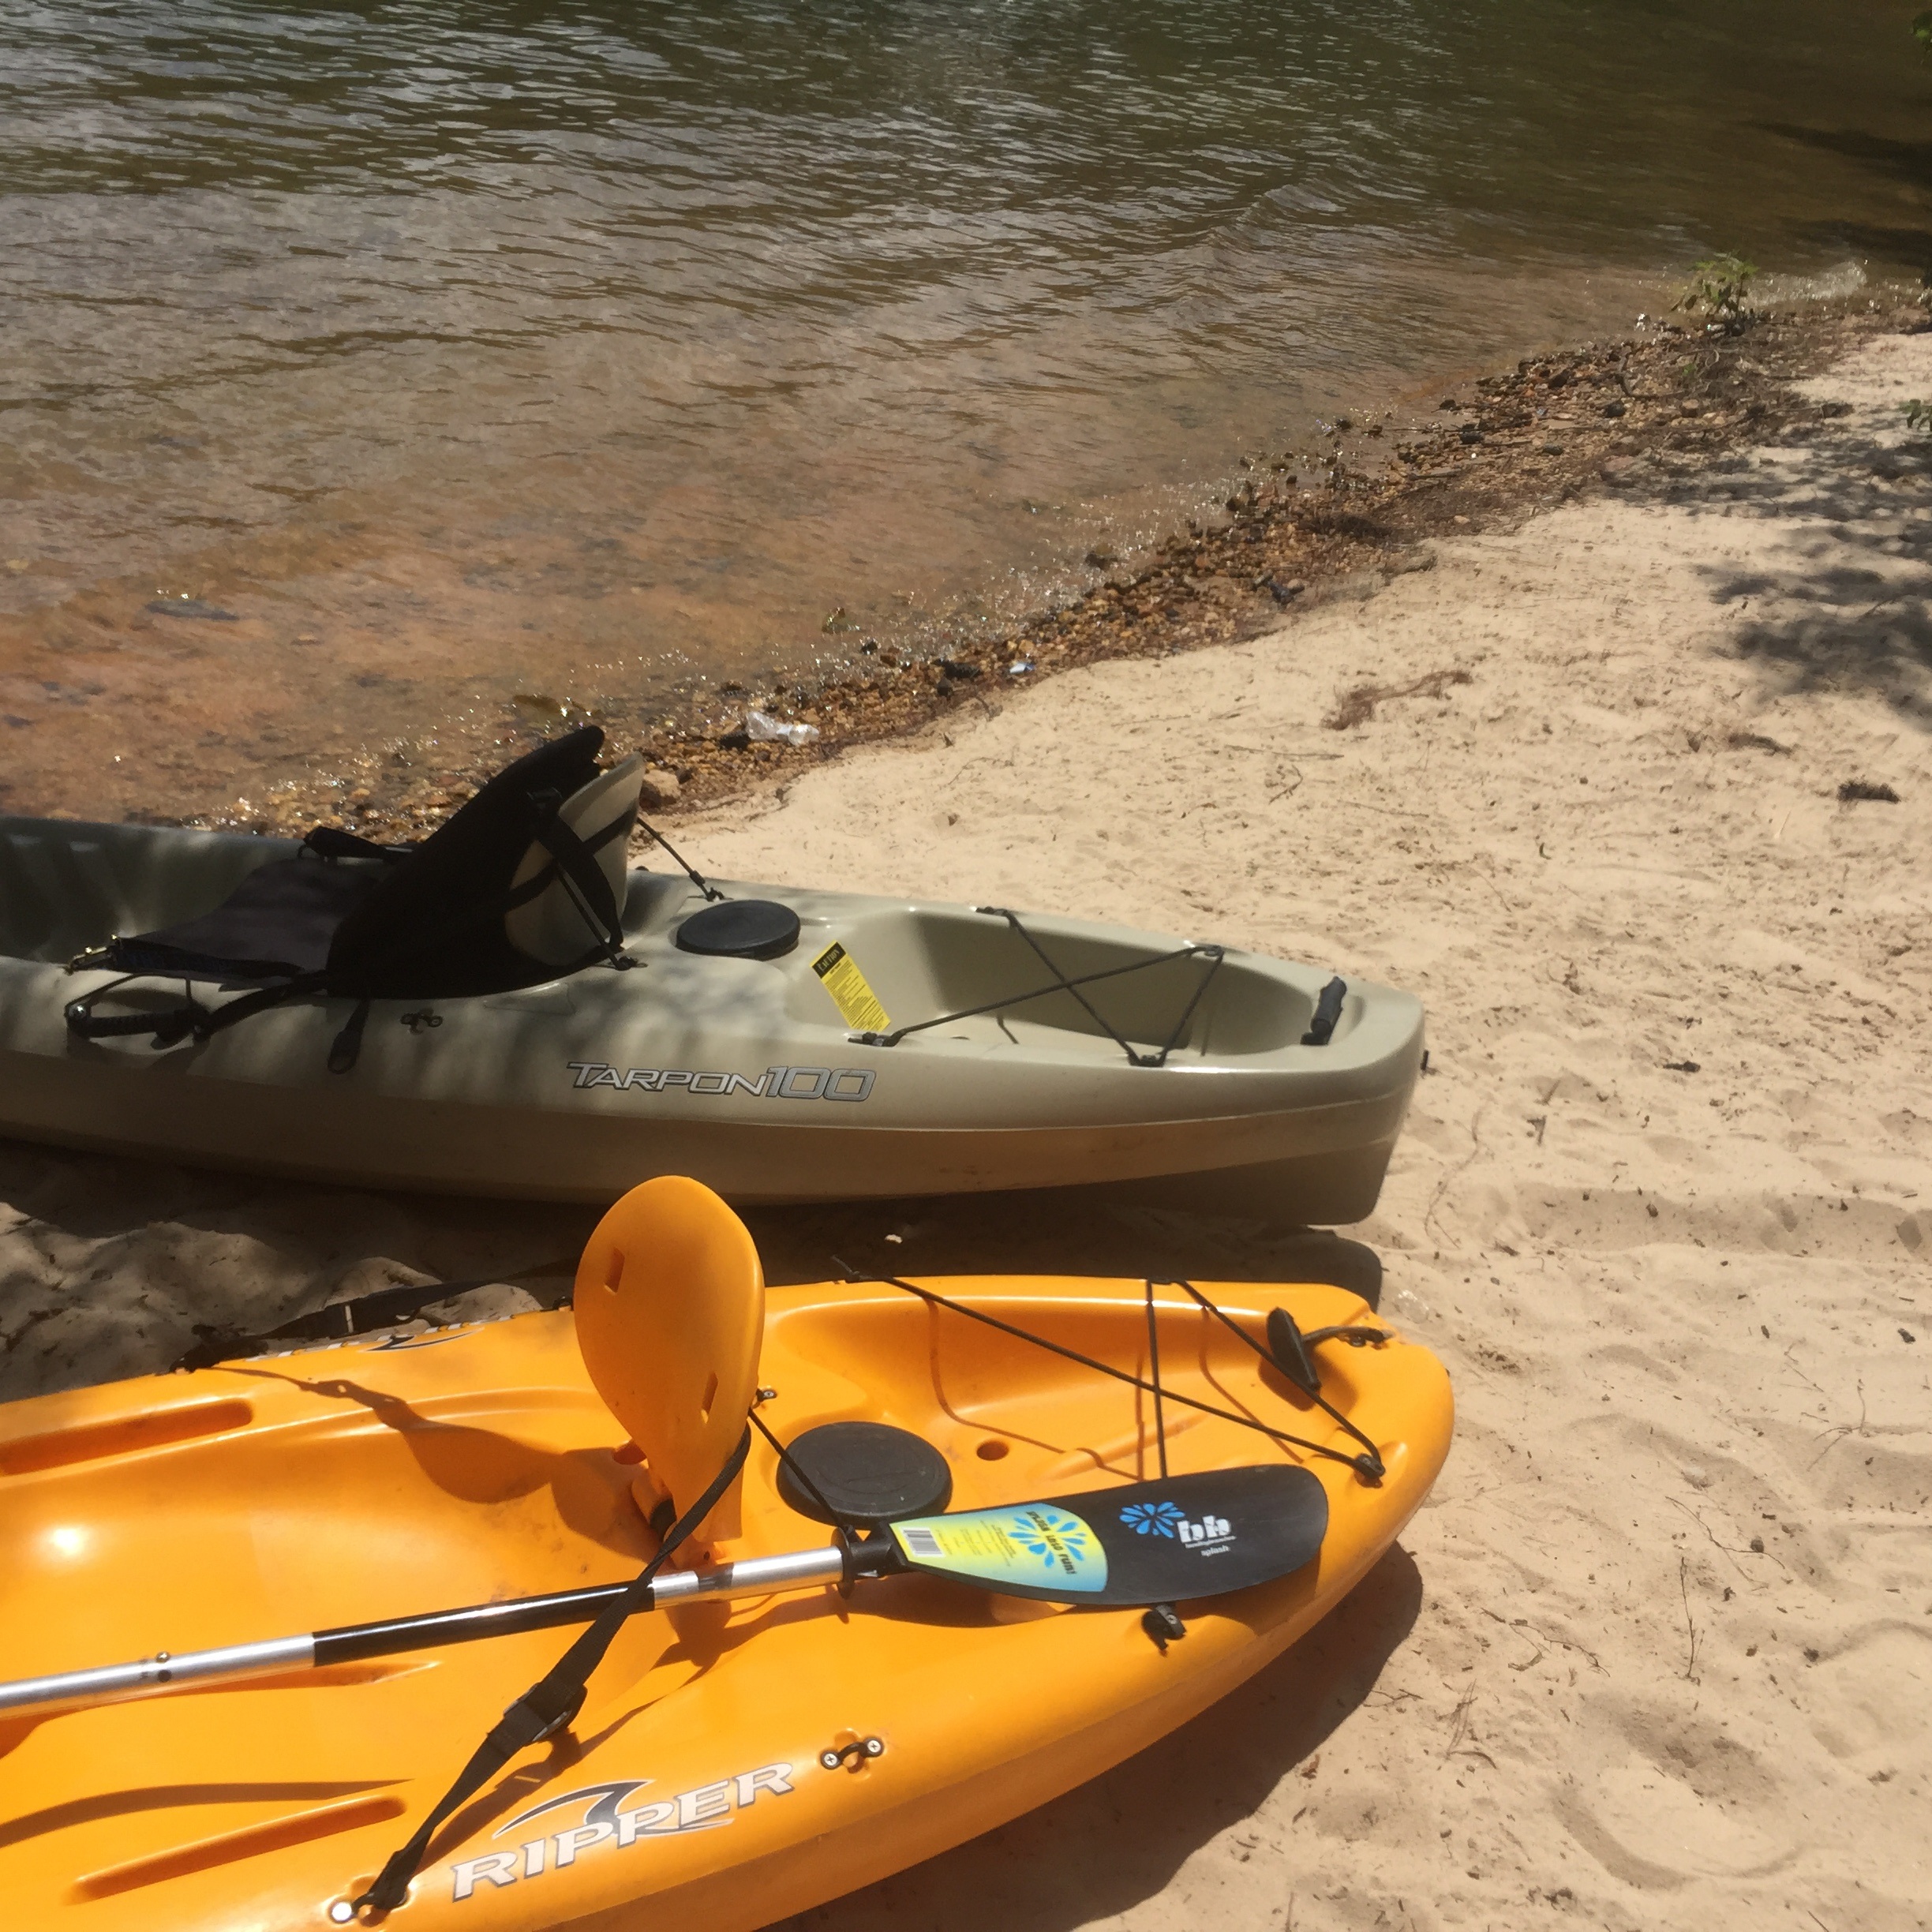
beach, sand, boat, lake, summer, paddle, vehicle, kayak, sports equipment, boating, kayaking, watercraft, water sports, sea kayak, watercraft rowing